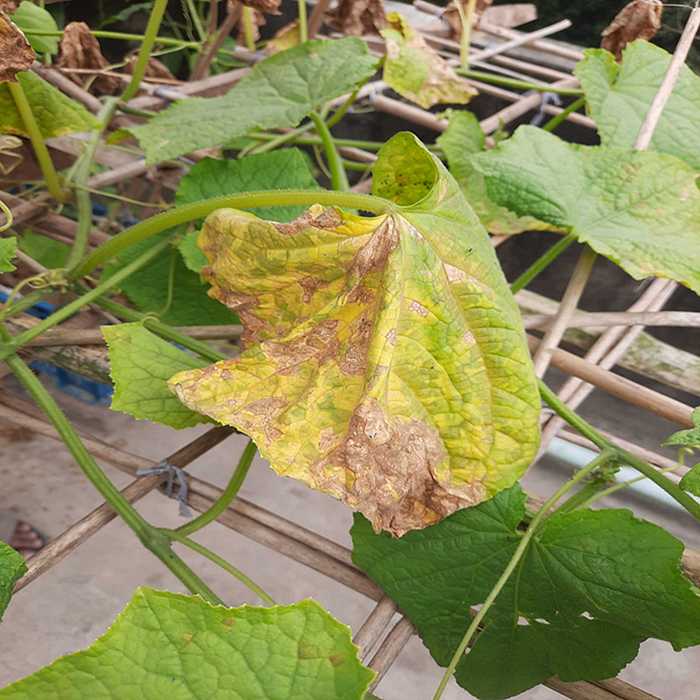
Plant: Cucumber
Label: Anthracnose lesions